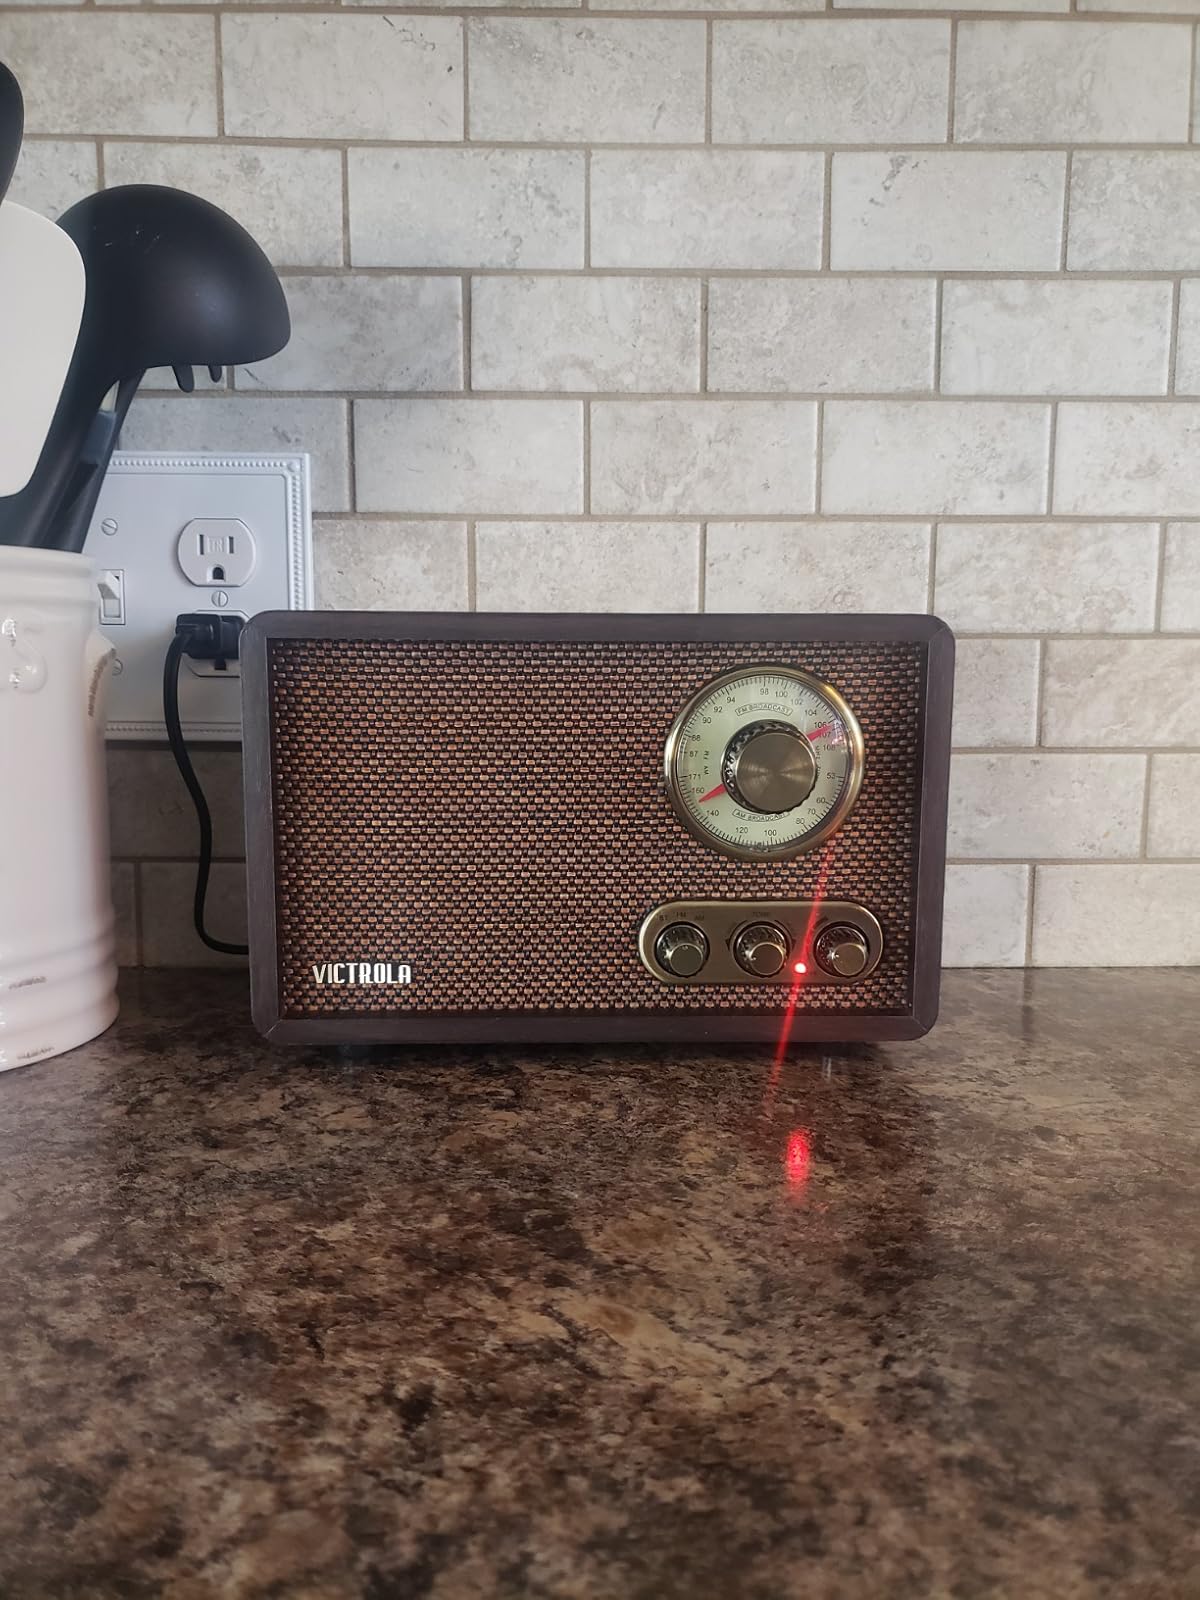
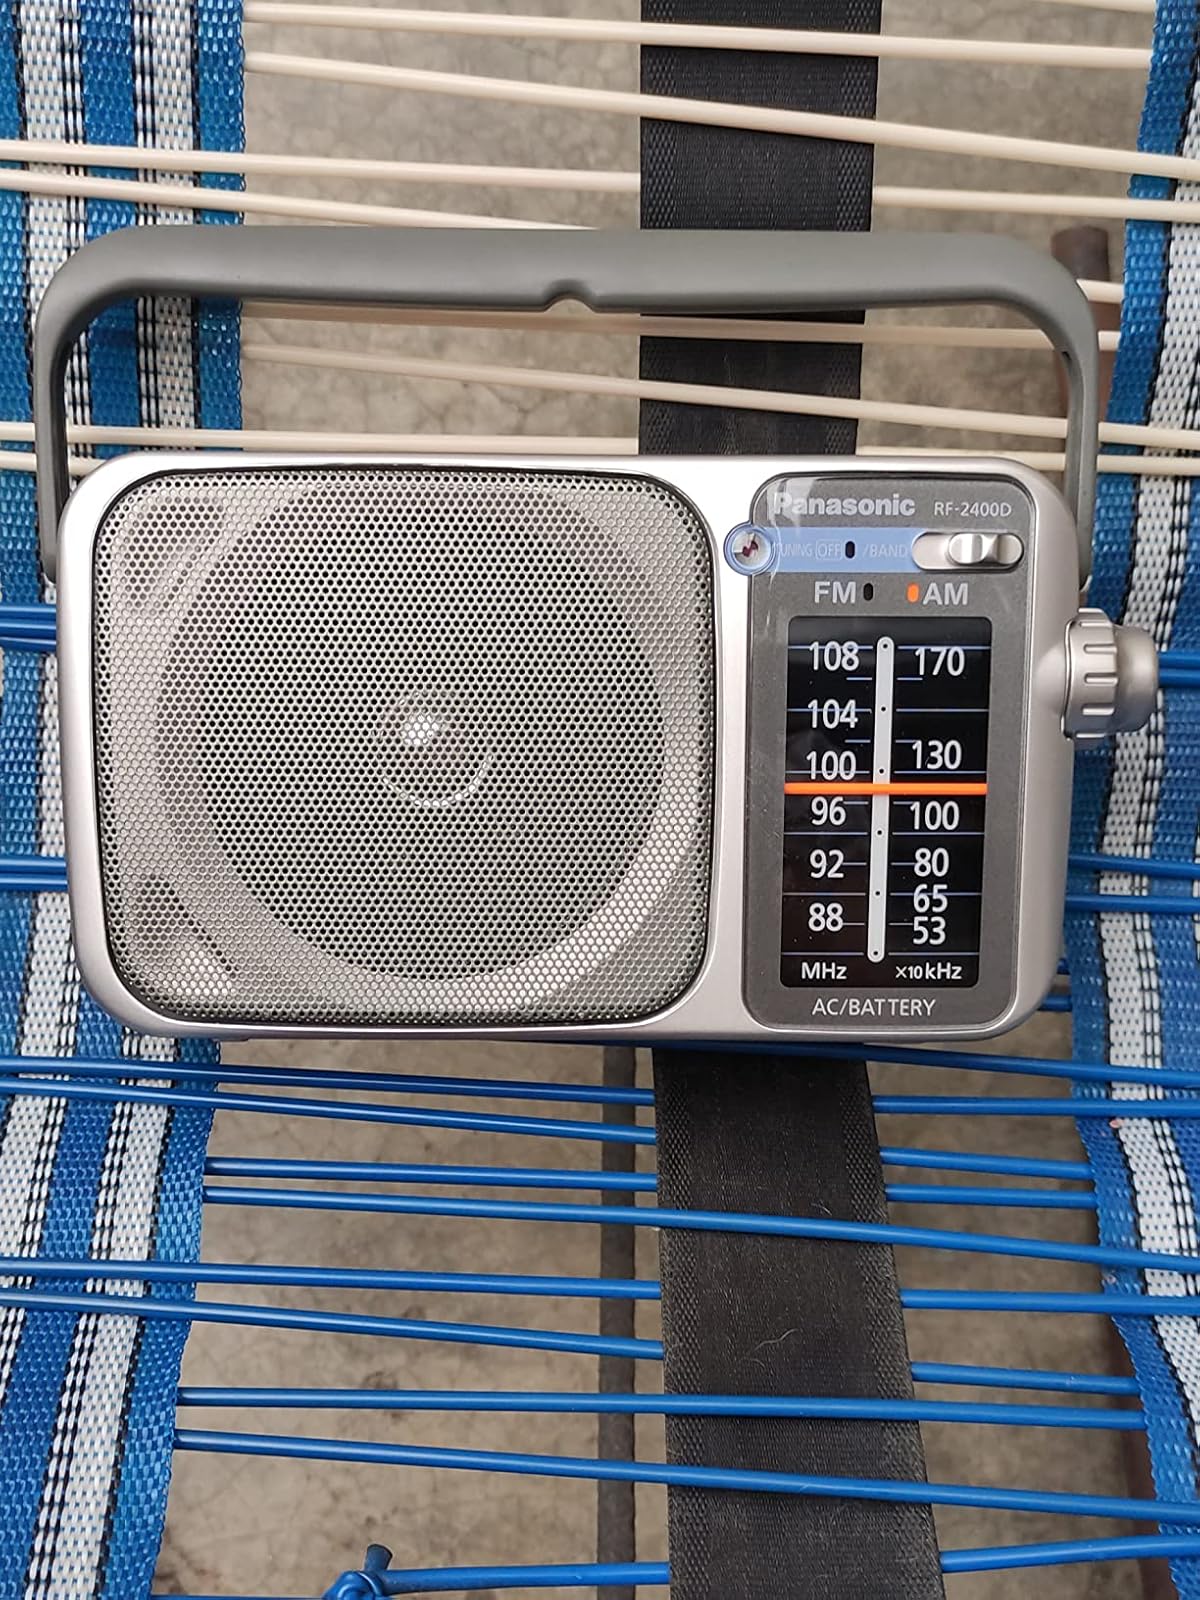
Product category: radio
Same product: no